KeyMod

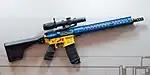
Zbroyar Z-15 rifle with KeyMod slots on the handguard.

The nut is stepped, and the larger diameter end is chamfered around 270 degrees of its diameter. The angled face created is meant to interface with the chamfer on the backside of the KeyMod slot. The full diameter is left intact to create two flats on the nut which align the nut to the slot, and allow it to be indexed to the accessory as well as to the KeyMod slot. This eliminates the need to align the nuts to the holes prior to accessory installation. In most accessories, the screw is swaged after assembly to ensure that it cannot be backed out of the nut. This prevents loss of small parts (screws, nuts or other small parts used in the assembly of the accessory). The spacing of the holes is critical and is based on MIL-STD-1913 spacing to allow the greatest modularity with existing accessories.